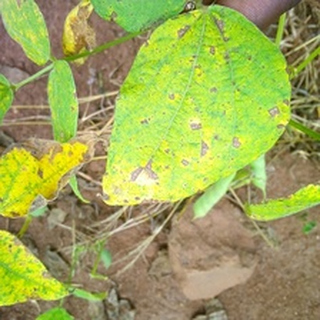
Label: bean_angular_leaf_spot